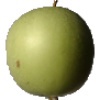
Label: apple_granny_smith